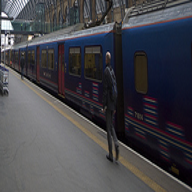
Vehicle type: Trains